Hornsea Pottery

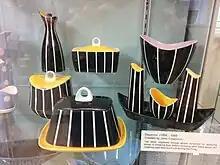
Hornsea "Elegance" pattern, designed by John Clappison.

In the mid-1950s, the Rawson brothers started to recognise the potential of Philip's son, John Clappison, a student at Hull College of Art who produced the stylish, contemporary Elegance range of wares which are much in demand with collectors today. In 1954, the business moved to the site of the defunct Hornsea Brick and Tile Works. At this time the Pottery also employed other noted designers such as Dorothy Marion Campbell and Alan Luckham as modeller. In 1967, the factory started to produce full ranges of tableware, the first being the John Clappison-designed Heirloom, followed by his Saffron and Bronte patterns. In the 1970s, the Queensbury-Hunt partnership became involved in Hornsea tableware design, and their Contrast and Concept ranges proved popular. Though innovative, these products were not always practical in use. By 1974, the Edenfield Works employed 250 people and turned out three million pieces a year.